Nobuatsu Aoki

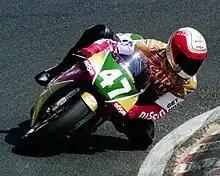

is a former Grand Prix motorcycle road racer. Aoki began his Grand Prix career in 1990 and won his first and only Grand Prix at the 250cc Malaysian Grand Prix. His best season was in 1997, when he finished third in the 500cc world championship behind Mick Doohan and Tadayuki Okada. In 2009, he teamed with Daisaku Sakai and Kazuki Tokudome on a Suzuki GSX-R1000 to win the Suzuka 8 Hours endurance race. He is the oldest of three Aoki brothers who have competed in motorcycle Grand Prix races.